Samantha Norwood

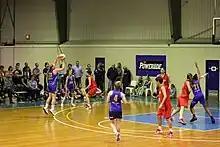
12 Samantha Norwood, 21 Val Ogoke, 4 Nicole Hunt and 11 Jessica Bibby in a game against China

Coached by Robyn Marler, she was a member of the 2004, 2005 and 2006 Willetton High School teams that won the Australian National School Tournament. She averaged 13.5 points, 10.3 rebounds and 1.6 steals per game in her final, when she also served as team captain. She was also a member of the Western Australia under-18 team in 2004 and 2005 where she was the team's vice captain.